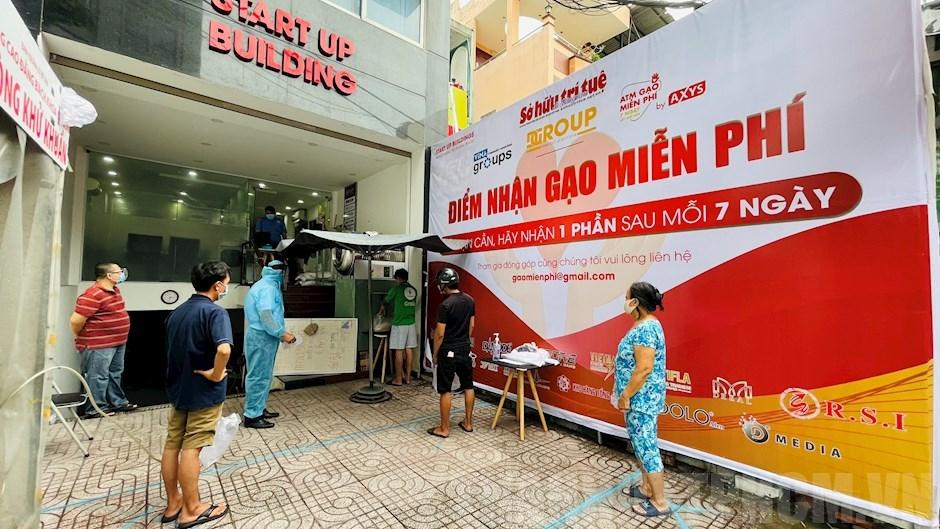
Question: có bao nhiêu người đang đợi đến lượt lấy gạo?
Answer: có ba người đang đợi đến lượt